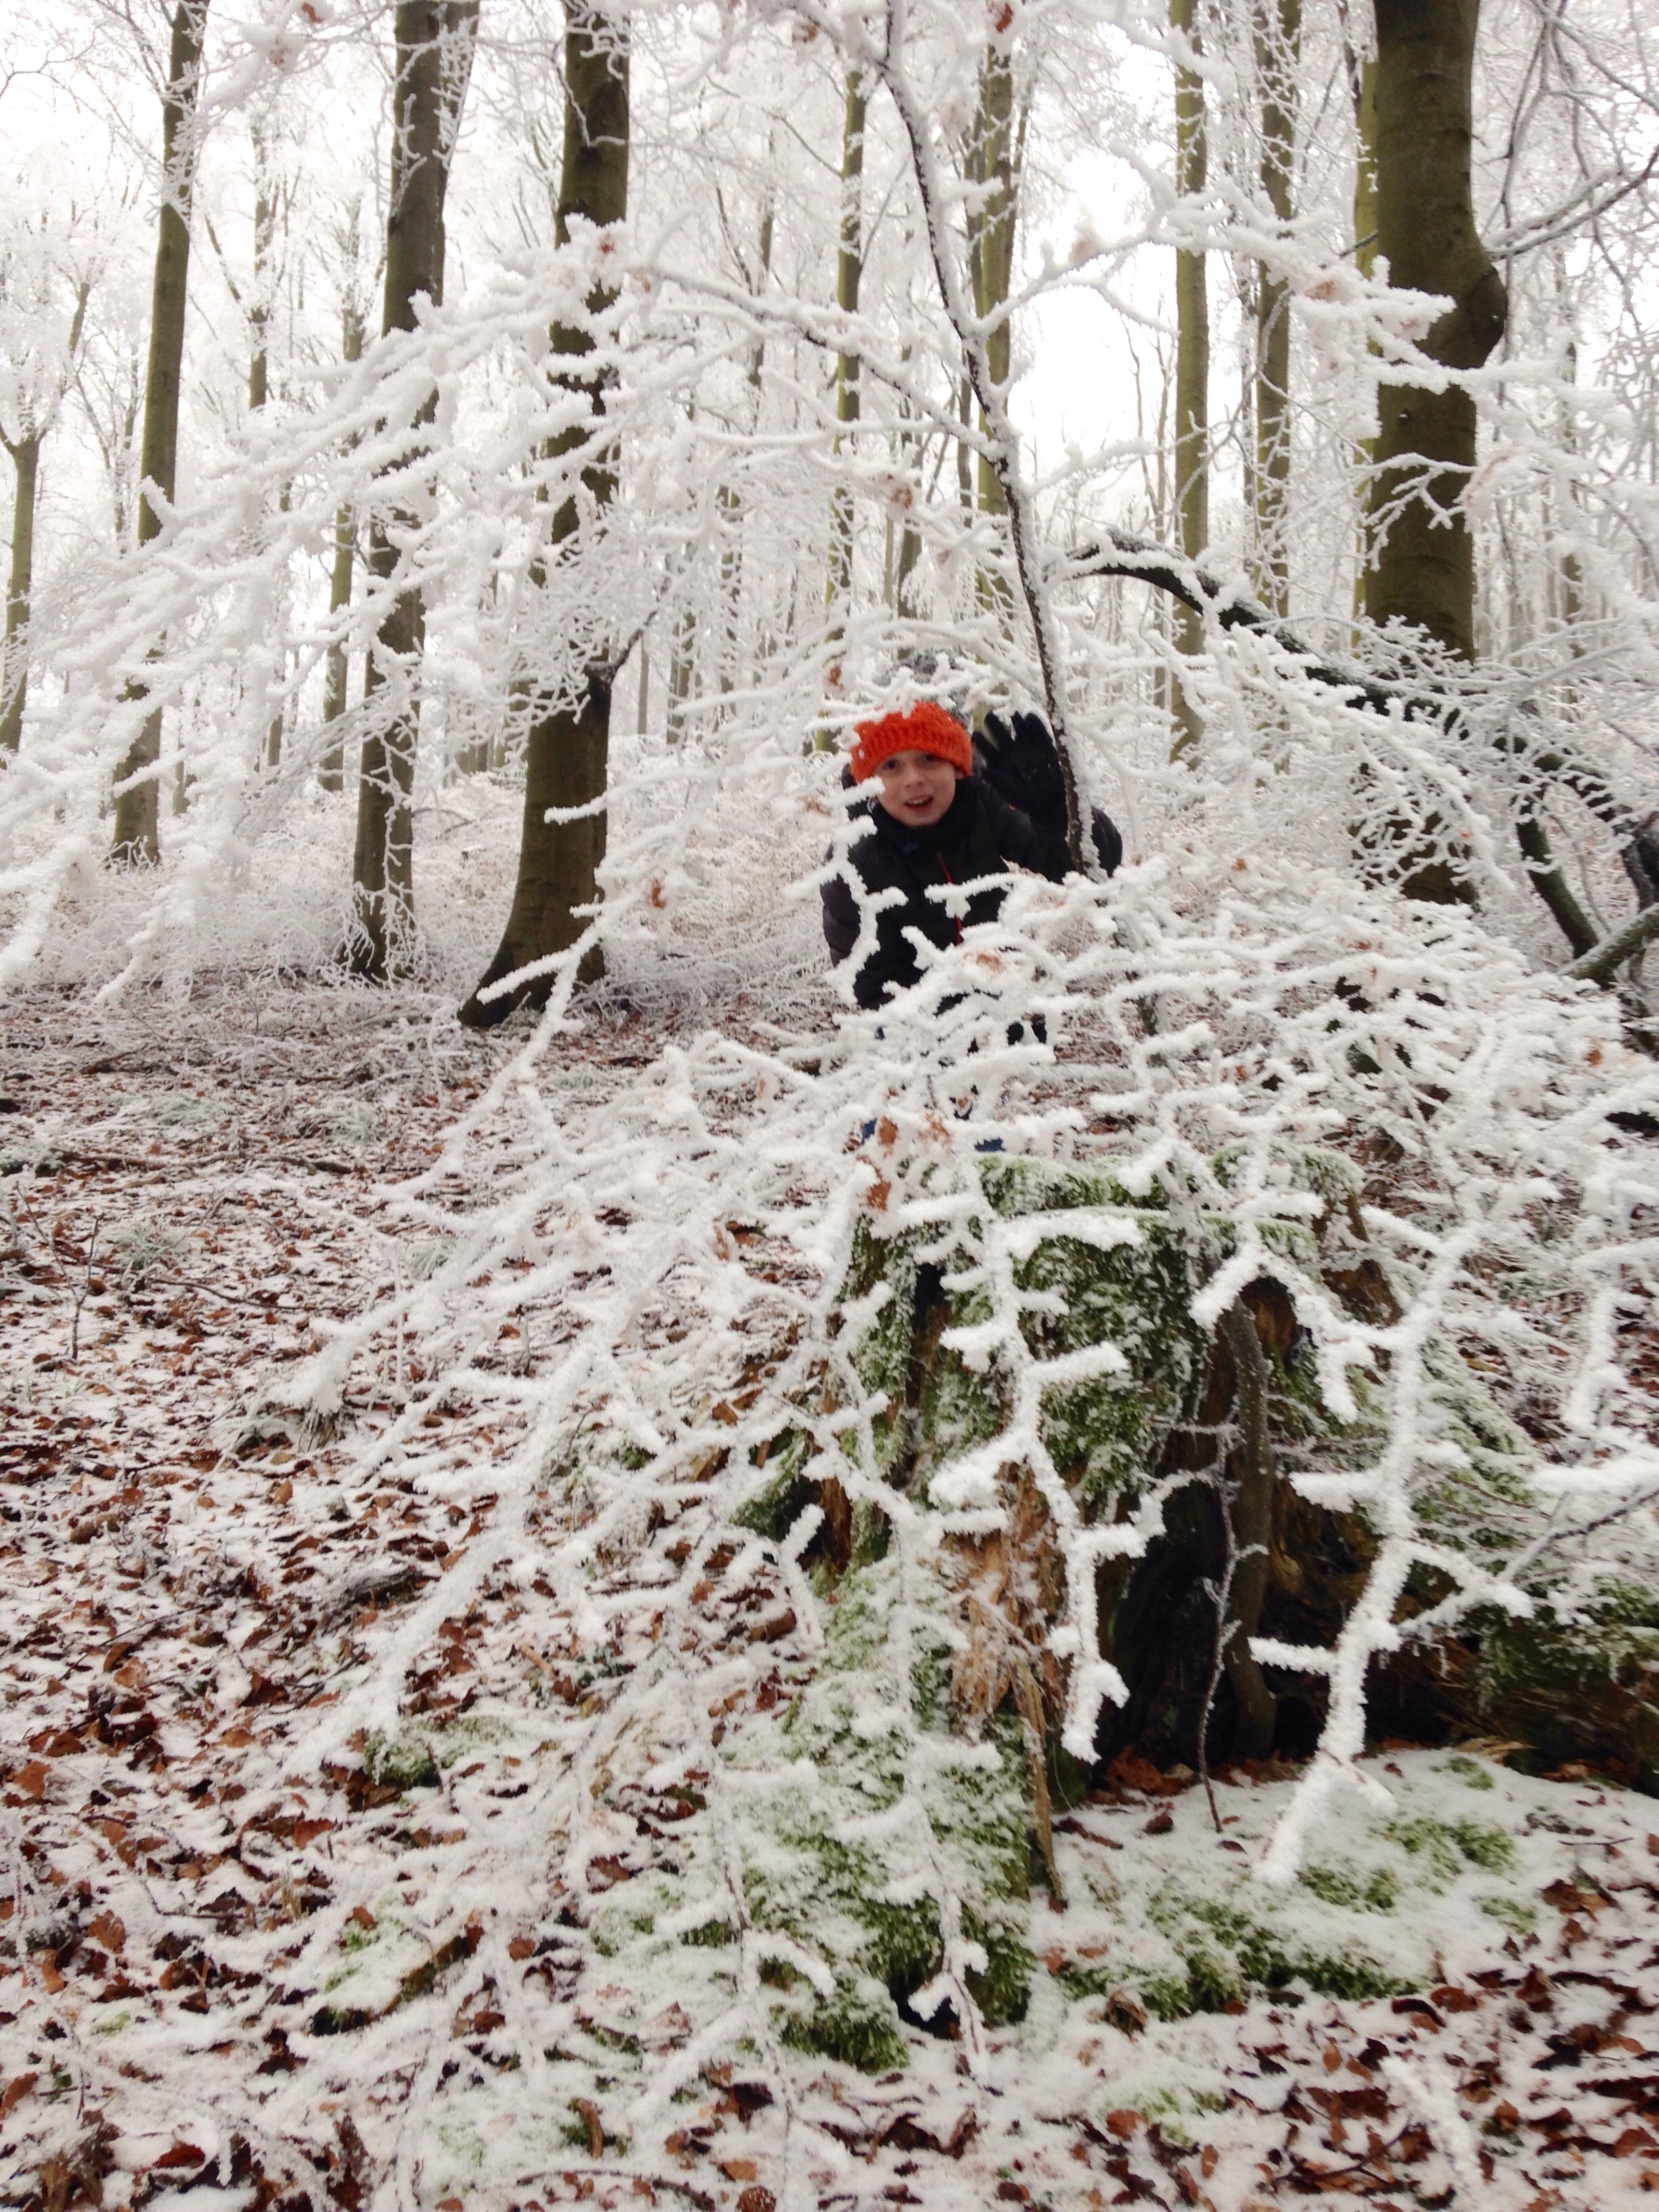
tree, forest, wilderness, snow, winter, plant, flower, frost, weather, child, season, face, woodland, geological phenomenon